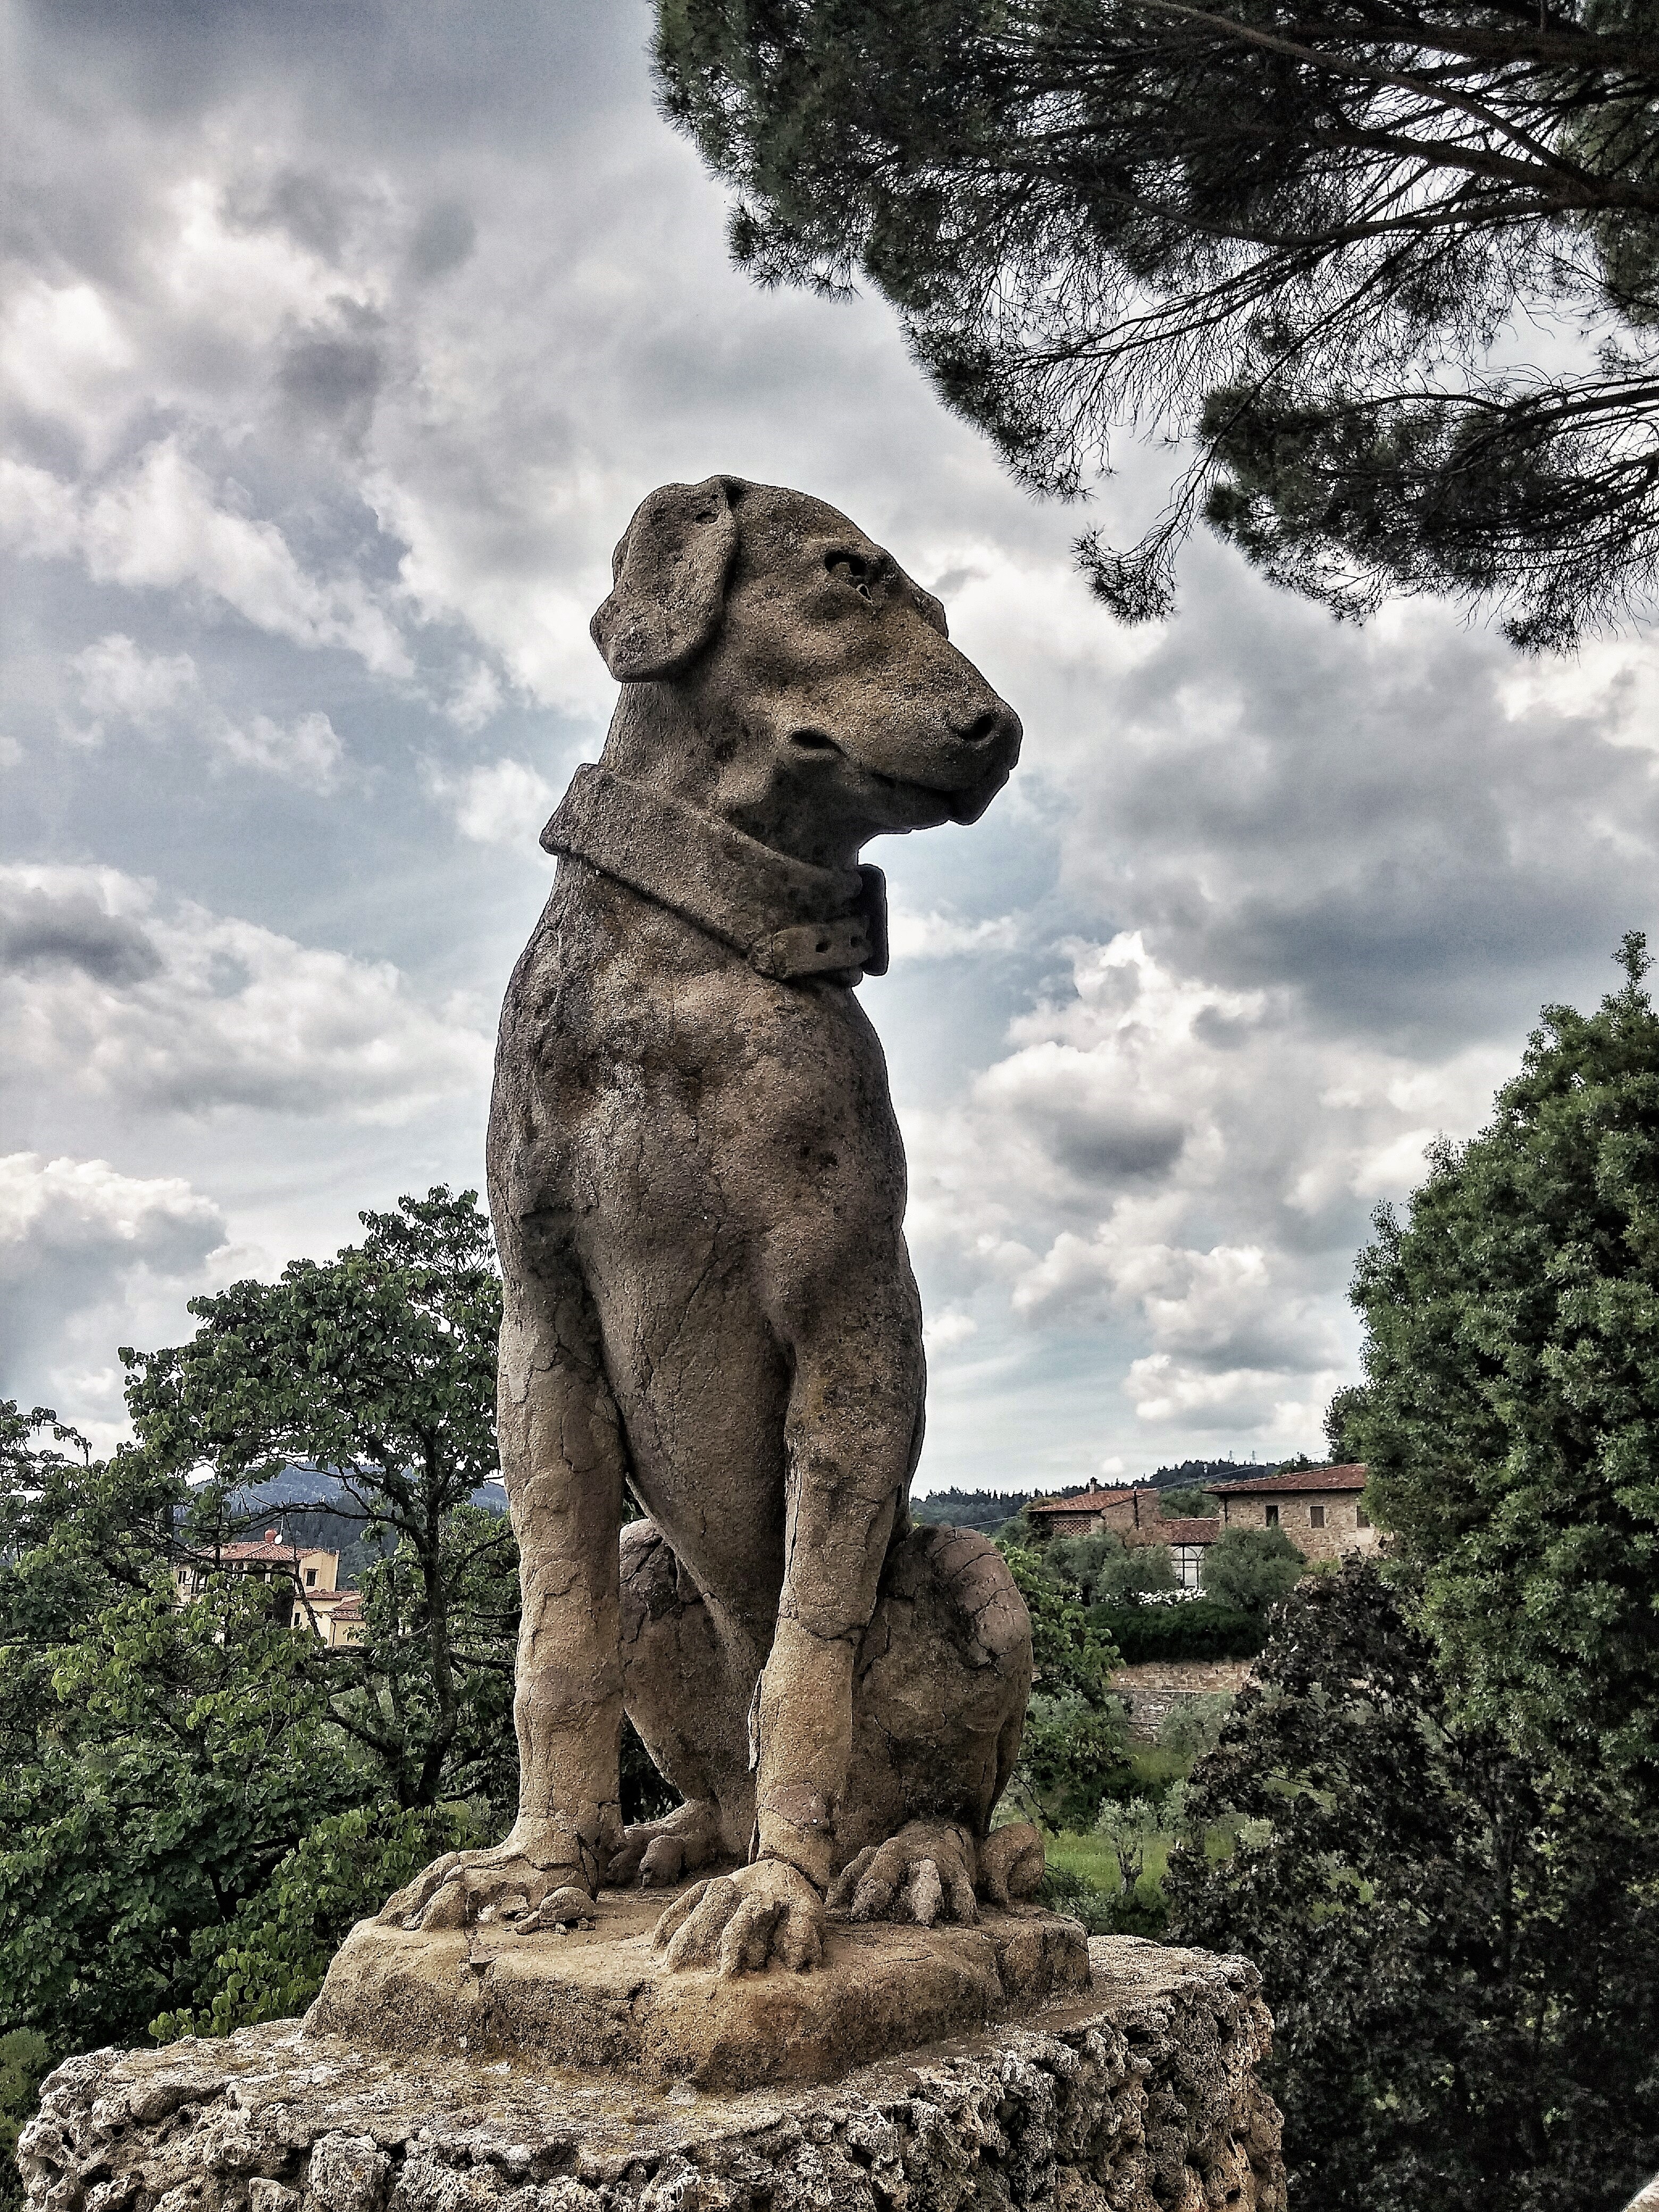
rock, dog, animal, wall, stone, monument, statue, park, tuscany, memory, sculpture, art, clouds, temple, palazzo, stone figure, sand stone, ancient history, dog statue